Otto Förschner

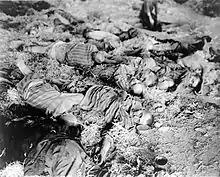
Dead workers lie in uneven rows on floors of barracks at Nordhausen.

Förschner's reputation in the Nazi party was badly damaged in November 1944, when many of the prisoner functionaries he had appointed were rounded up by the Gestapo and revealed to have been involved in resistance activities inside the camp, most notably the sabotage of V-weapons during the production process. After it was revealed that Förschner had failed to report a bonus payment of he had received from Mittelwerk GmbH, he was dismissed as commander of Mittelbau-Dora in February 1945, and replaced by former Auschwitz commandant Richard Baer.